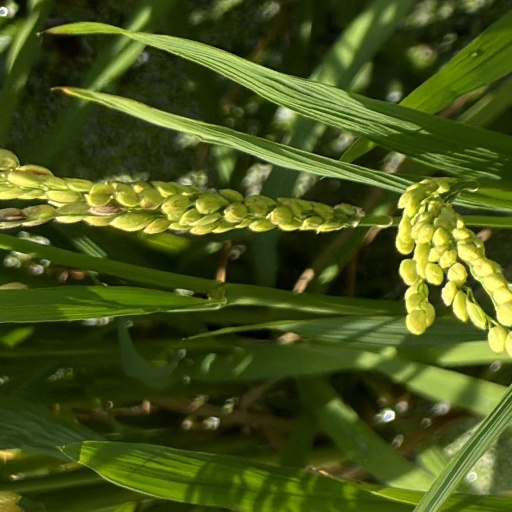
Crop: rice